Brigantine

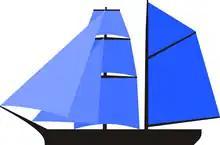
A modern brigantine sail plan or "hermaphrodite brig"

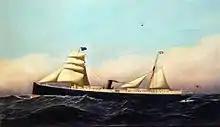
The steamship "Columbia", an example of a late 19th-century auxiliary schooner brig-rigged vessel

The definition given above describes the international usage of the term brigantine. In modern American terminology, the term brigantine usually means a vessel with the foremast square rigged and the mainmast fore-and-aft rigged, without any square sails. Historically, this rig used was called a "schooner brig" or "hermaphrodite brig". In Europe, the distinction is typically still made. The training ship "Zebu", which circumnavigated the Earth as part of Operation Raleigh, is an example of a schooner brig.